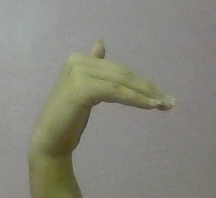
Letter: khaa